Gonbad-e Kavus

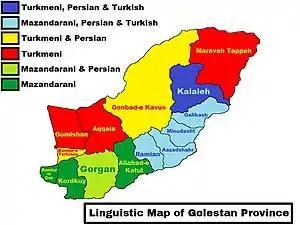
Linguistic Map of Golestan province

At the time of the 2006 National Census, the city's population was 127,167 in 30,710 households. The following census in 2011 counted 144,546 people in 39,181 households. The 2016 census measured the population of the city as 151,910 people in 44,731 households.